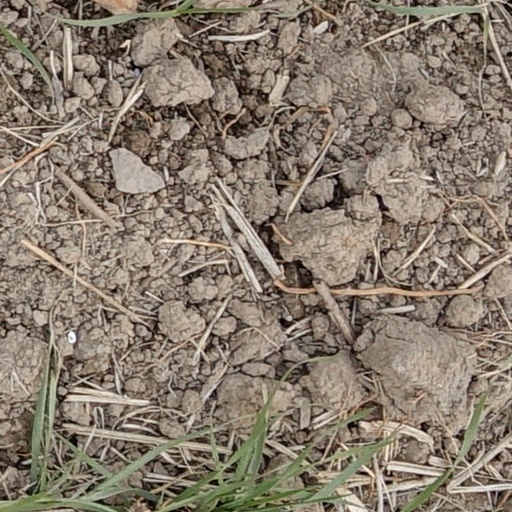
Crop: wheat